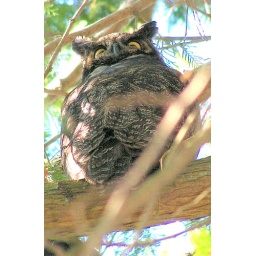
My partner saw this guy just sitting in a tree above the back entrance to Leyland Park.